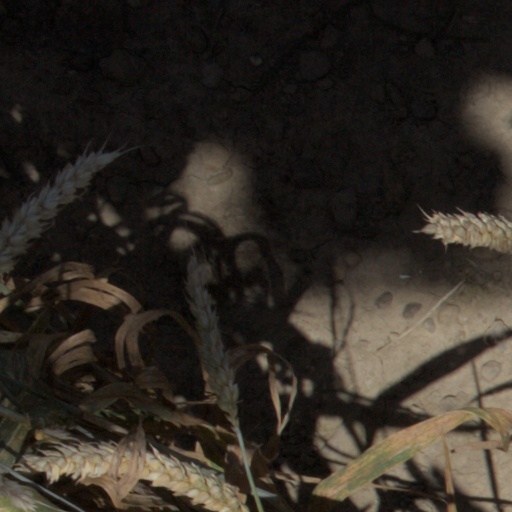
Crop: wheat